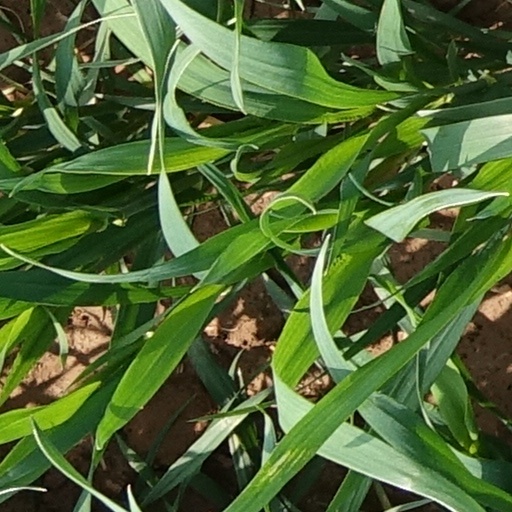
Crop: wheat